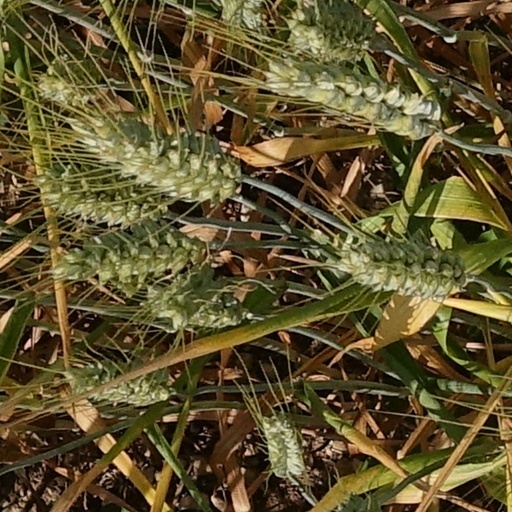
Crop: wheat